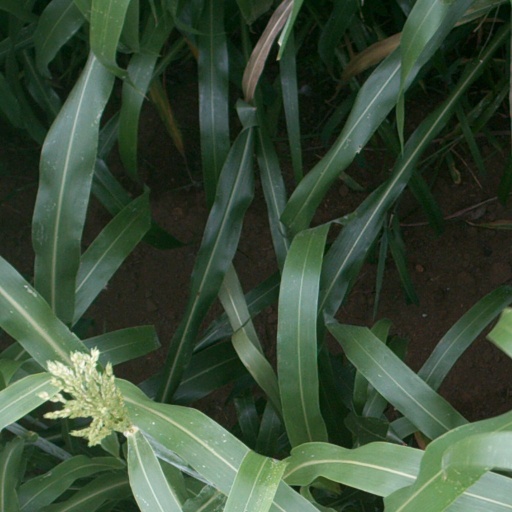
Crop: sorghum